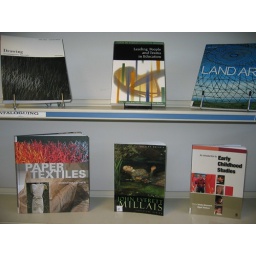
Move your mouse over each book cover and click on the link to search the library catalogue.